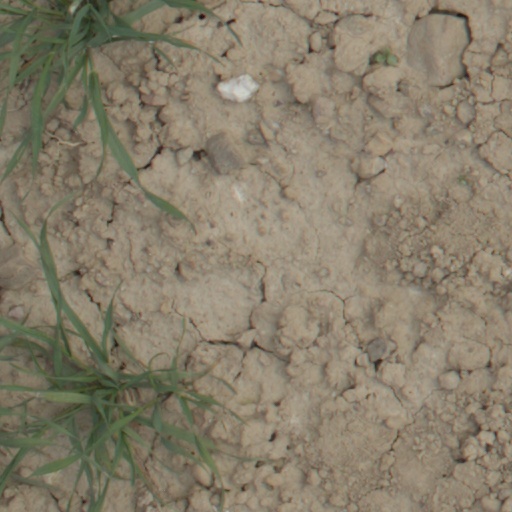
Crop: wheat